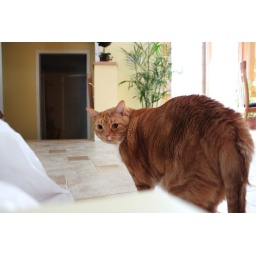
First picture with my new camera. At last. My cat is a ginormous beast in this picture, wow.